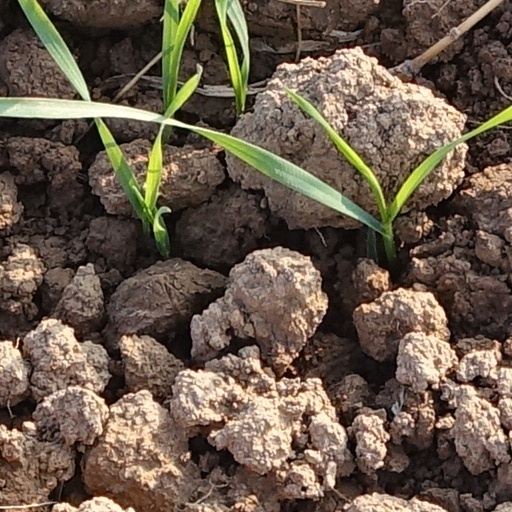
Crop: wheat